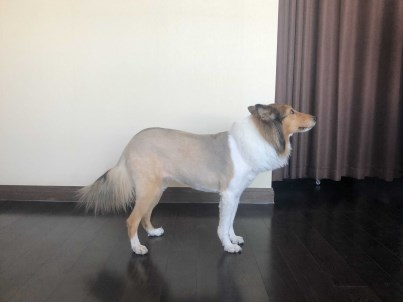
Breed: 227-n000094-collie